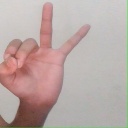
अक्षर: ण